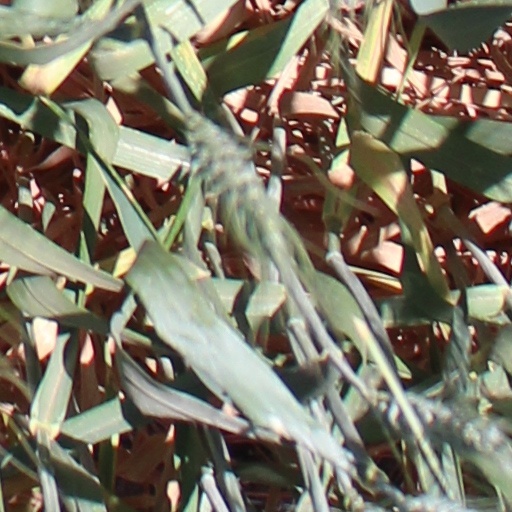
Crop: wheat